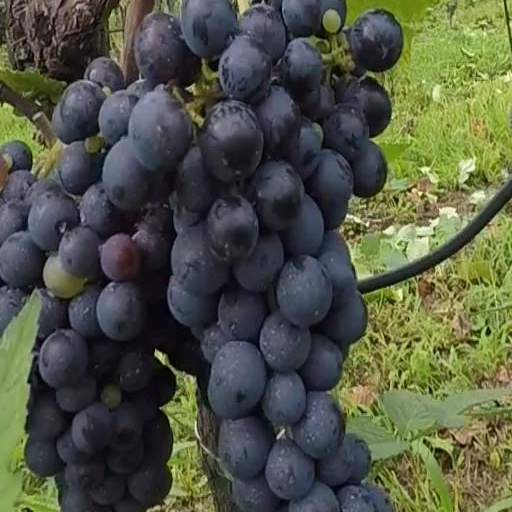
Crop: grape